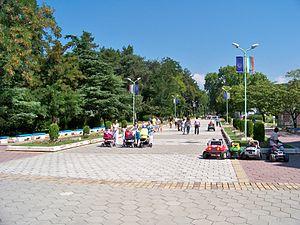
La commune de Sandanski est située dans le sud-ouest de la Bulgarie.
Sandanski, anciennement Svéti Vratch, est une ville du sud-ouest de la Bulgarie, dans l'oblast de Blagoevgrad.